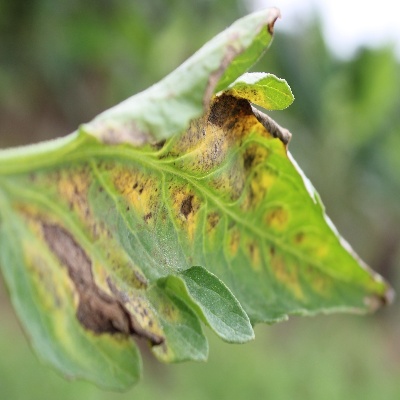
Crop: Tomato
Condition: septoria leaf spot